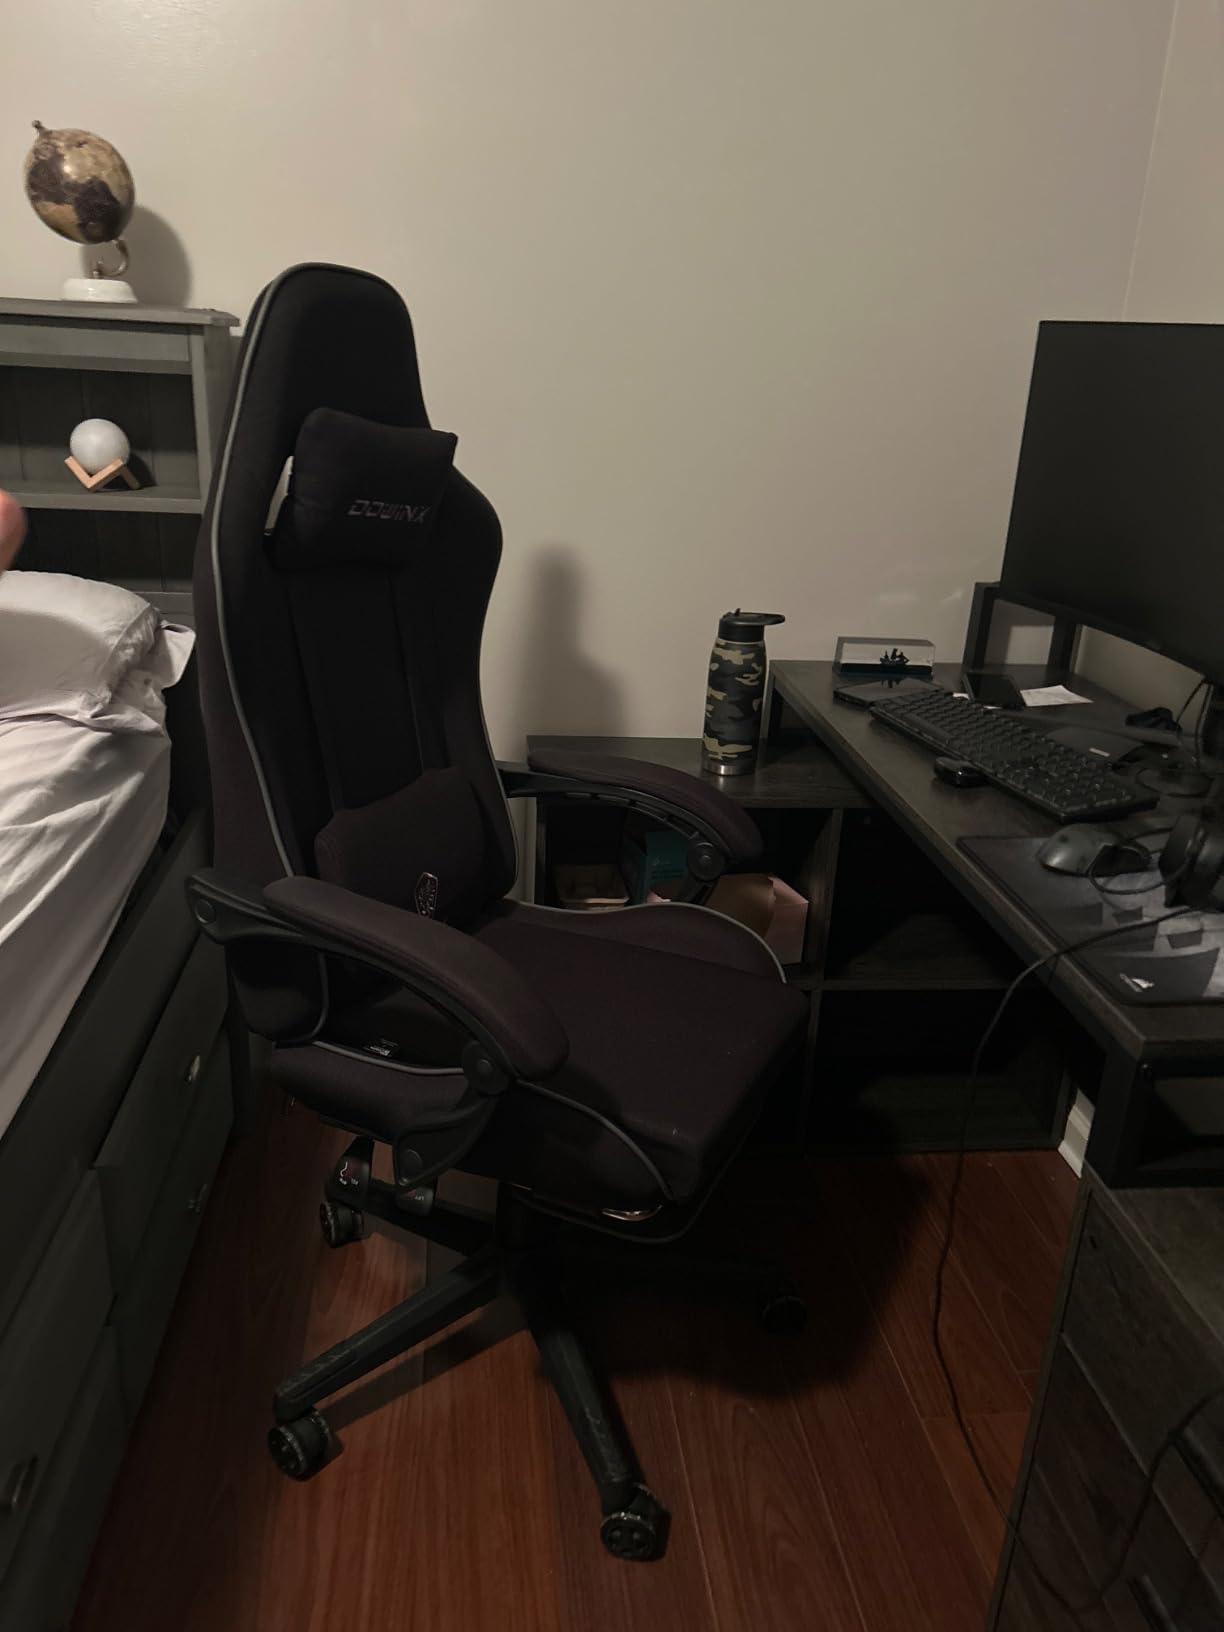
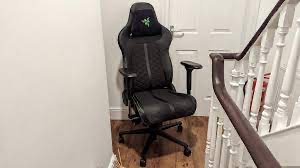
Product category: items_chair
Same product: no